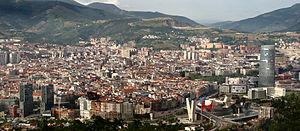
Bilbao